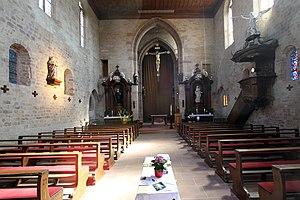
Église Sainte-Walburge de Walbourg‎‎, décoration d'intérieurs